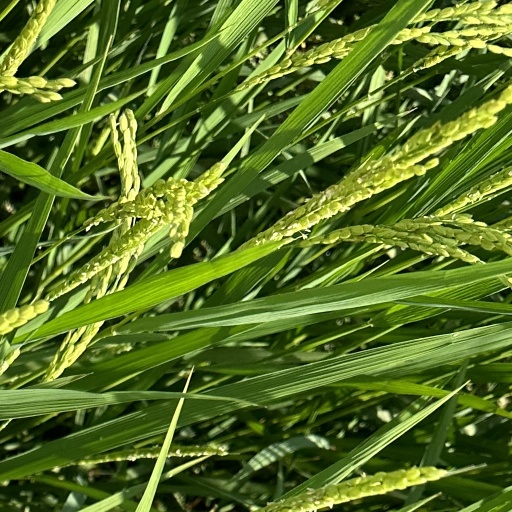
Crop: rice